SACLA

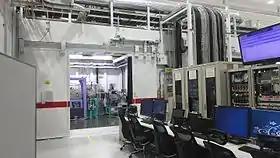
The experimental hutch of SACLA

Like other XFELs, SACLA uses self-amplified spontaneous emission to achieve extremely high intensities of X-rays. SACLA uses in-vacuum, short-period undulators, which is one of the unique factors in its design that allows it to achieve sub-Ångstrom wavelengths of 0.6 Å at a relatively much shorter distance of 0.7 km, compared to other similar XFELs like LCLS (2 km) or the European XFEL (3.4 km). An 8.5 GeV electron beam is used as the source.